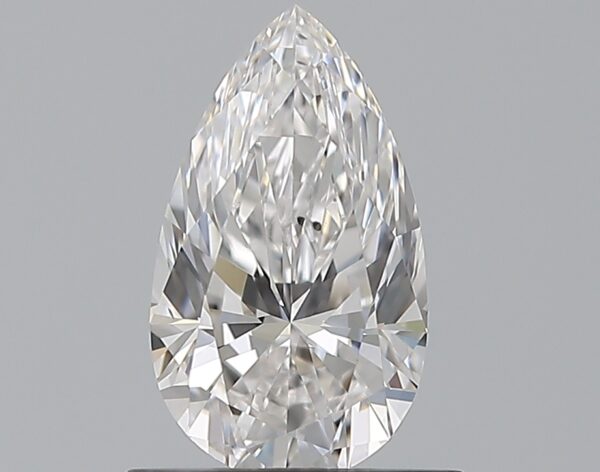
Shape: pear
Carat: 0.77
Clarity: VS2
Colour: E
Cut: VG
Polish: EX
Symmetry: EX
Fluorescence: N
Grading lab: GIA
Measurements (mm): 8.28 x 4.82 x 3.14